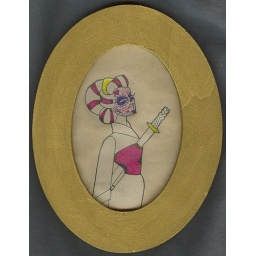
4x6-ish illustrations using micron pens on recycled paper in gold, wooden oval frames